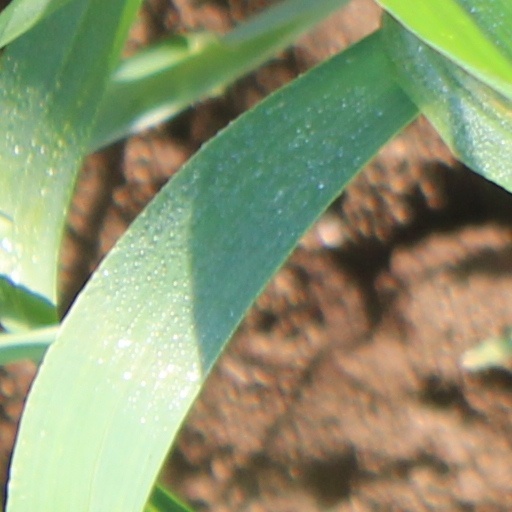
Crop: wheat